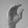
ASL letter: C